Pets or Meat: The Return to Flint

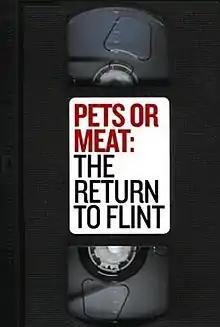

Pets or Meat: The Return to Flint is a 1992 American short PBS documentary film written, co-produced and directed by Michael Moore, featuring the director returning to his hometown of Flint, Michigan, to catch-up with some of the characters featured in his previous film "Roger & Me" (1989). The film's title refers to Rhonda Britton, a Flint resident featured in both films, who sells rabbits as either pets or meat.